Canton of Neuchâtel

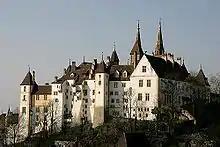
Neuchâtel Castle, now seat of the cantonal government

Neuchâtel was one of the first cantons in Switzerland to grant women the right to vote (1959) and also to grant the vote to foreigners holding a residence permit and who have been domiciled in the canton for at least five years (2002), as well as to lower the voting age to 18.